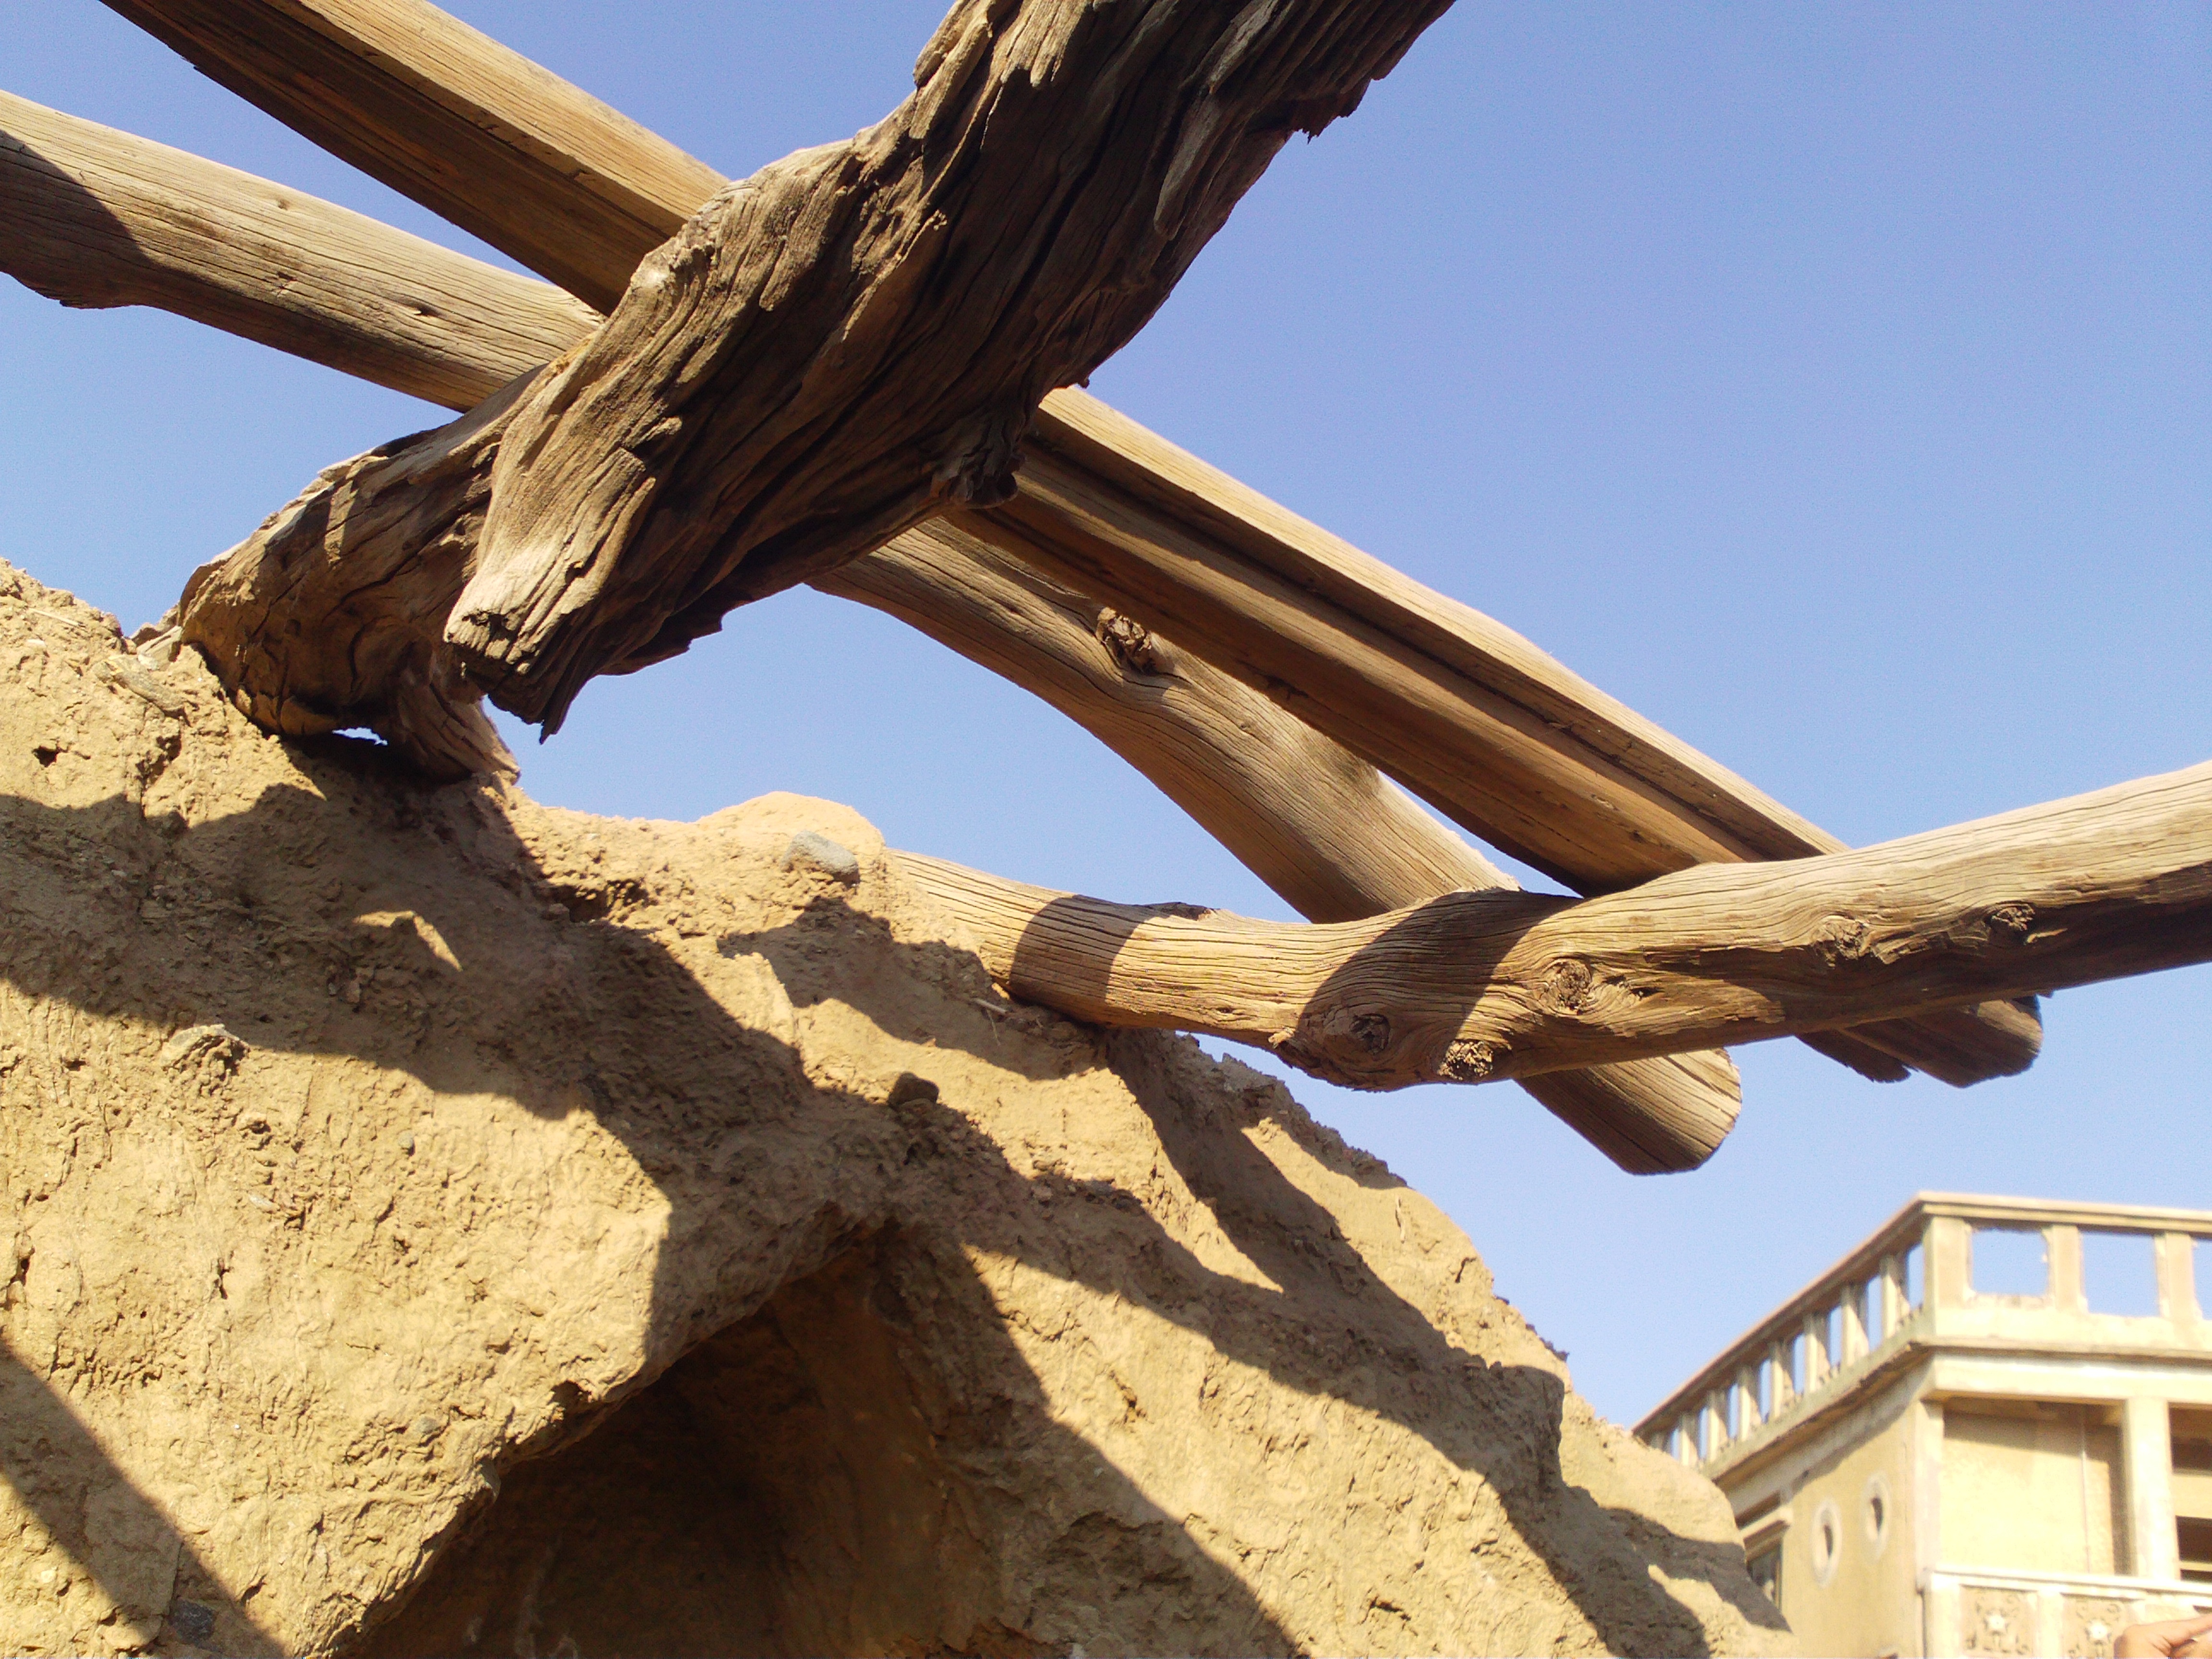
wood, roof, material, sculpture, outdoor structure